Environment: real
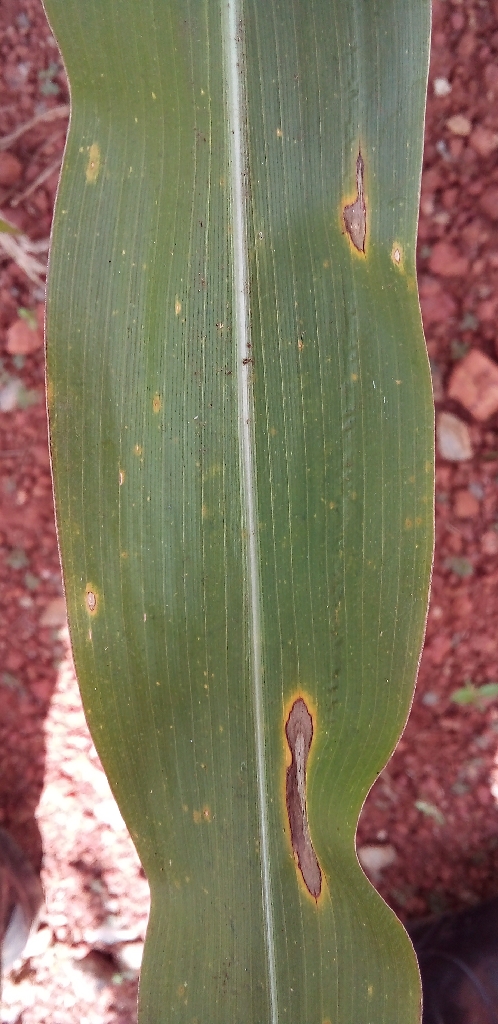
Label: northern_corn_leaf_blight